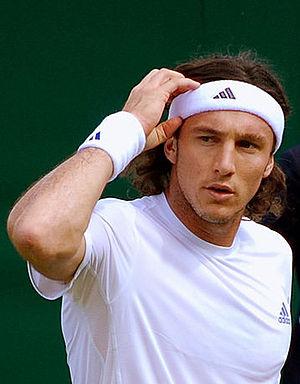
Juan Mónaco, né le 29 mars 1984 à Tandil, est un joueur de tennis argentin, professionnel sur le Circuit ATP de 2002 à 2017.